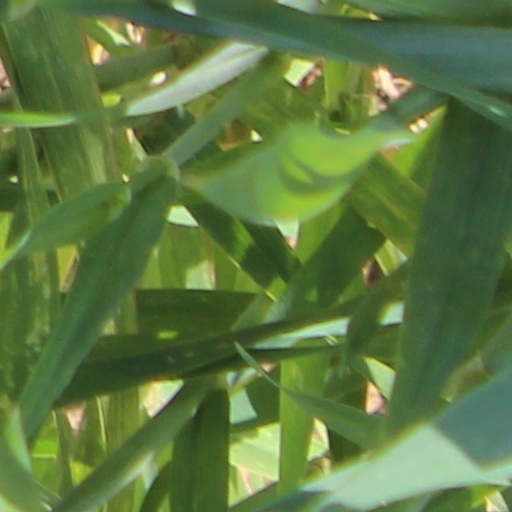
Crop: wheat